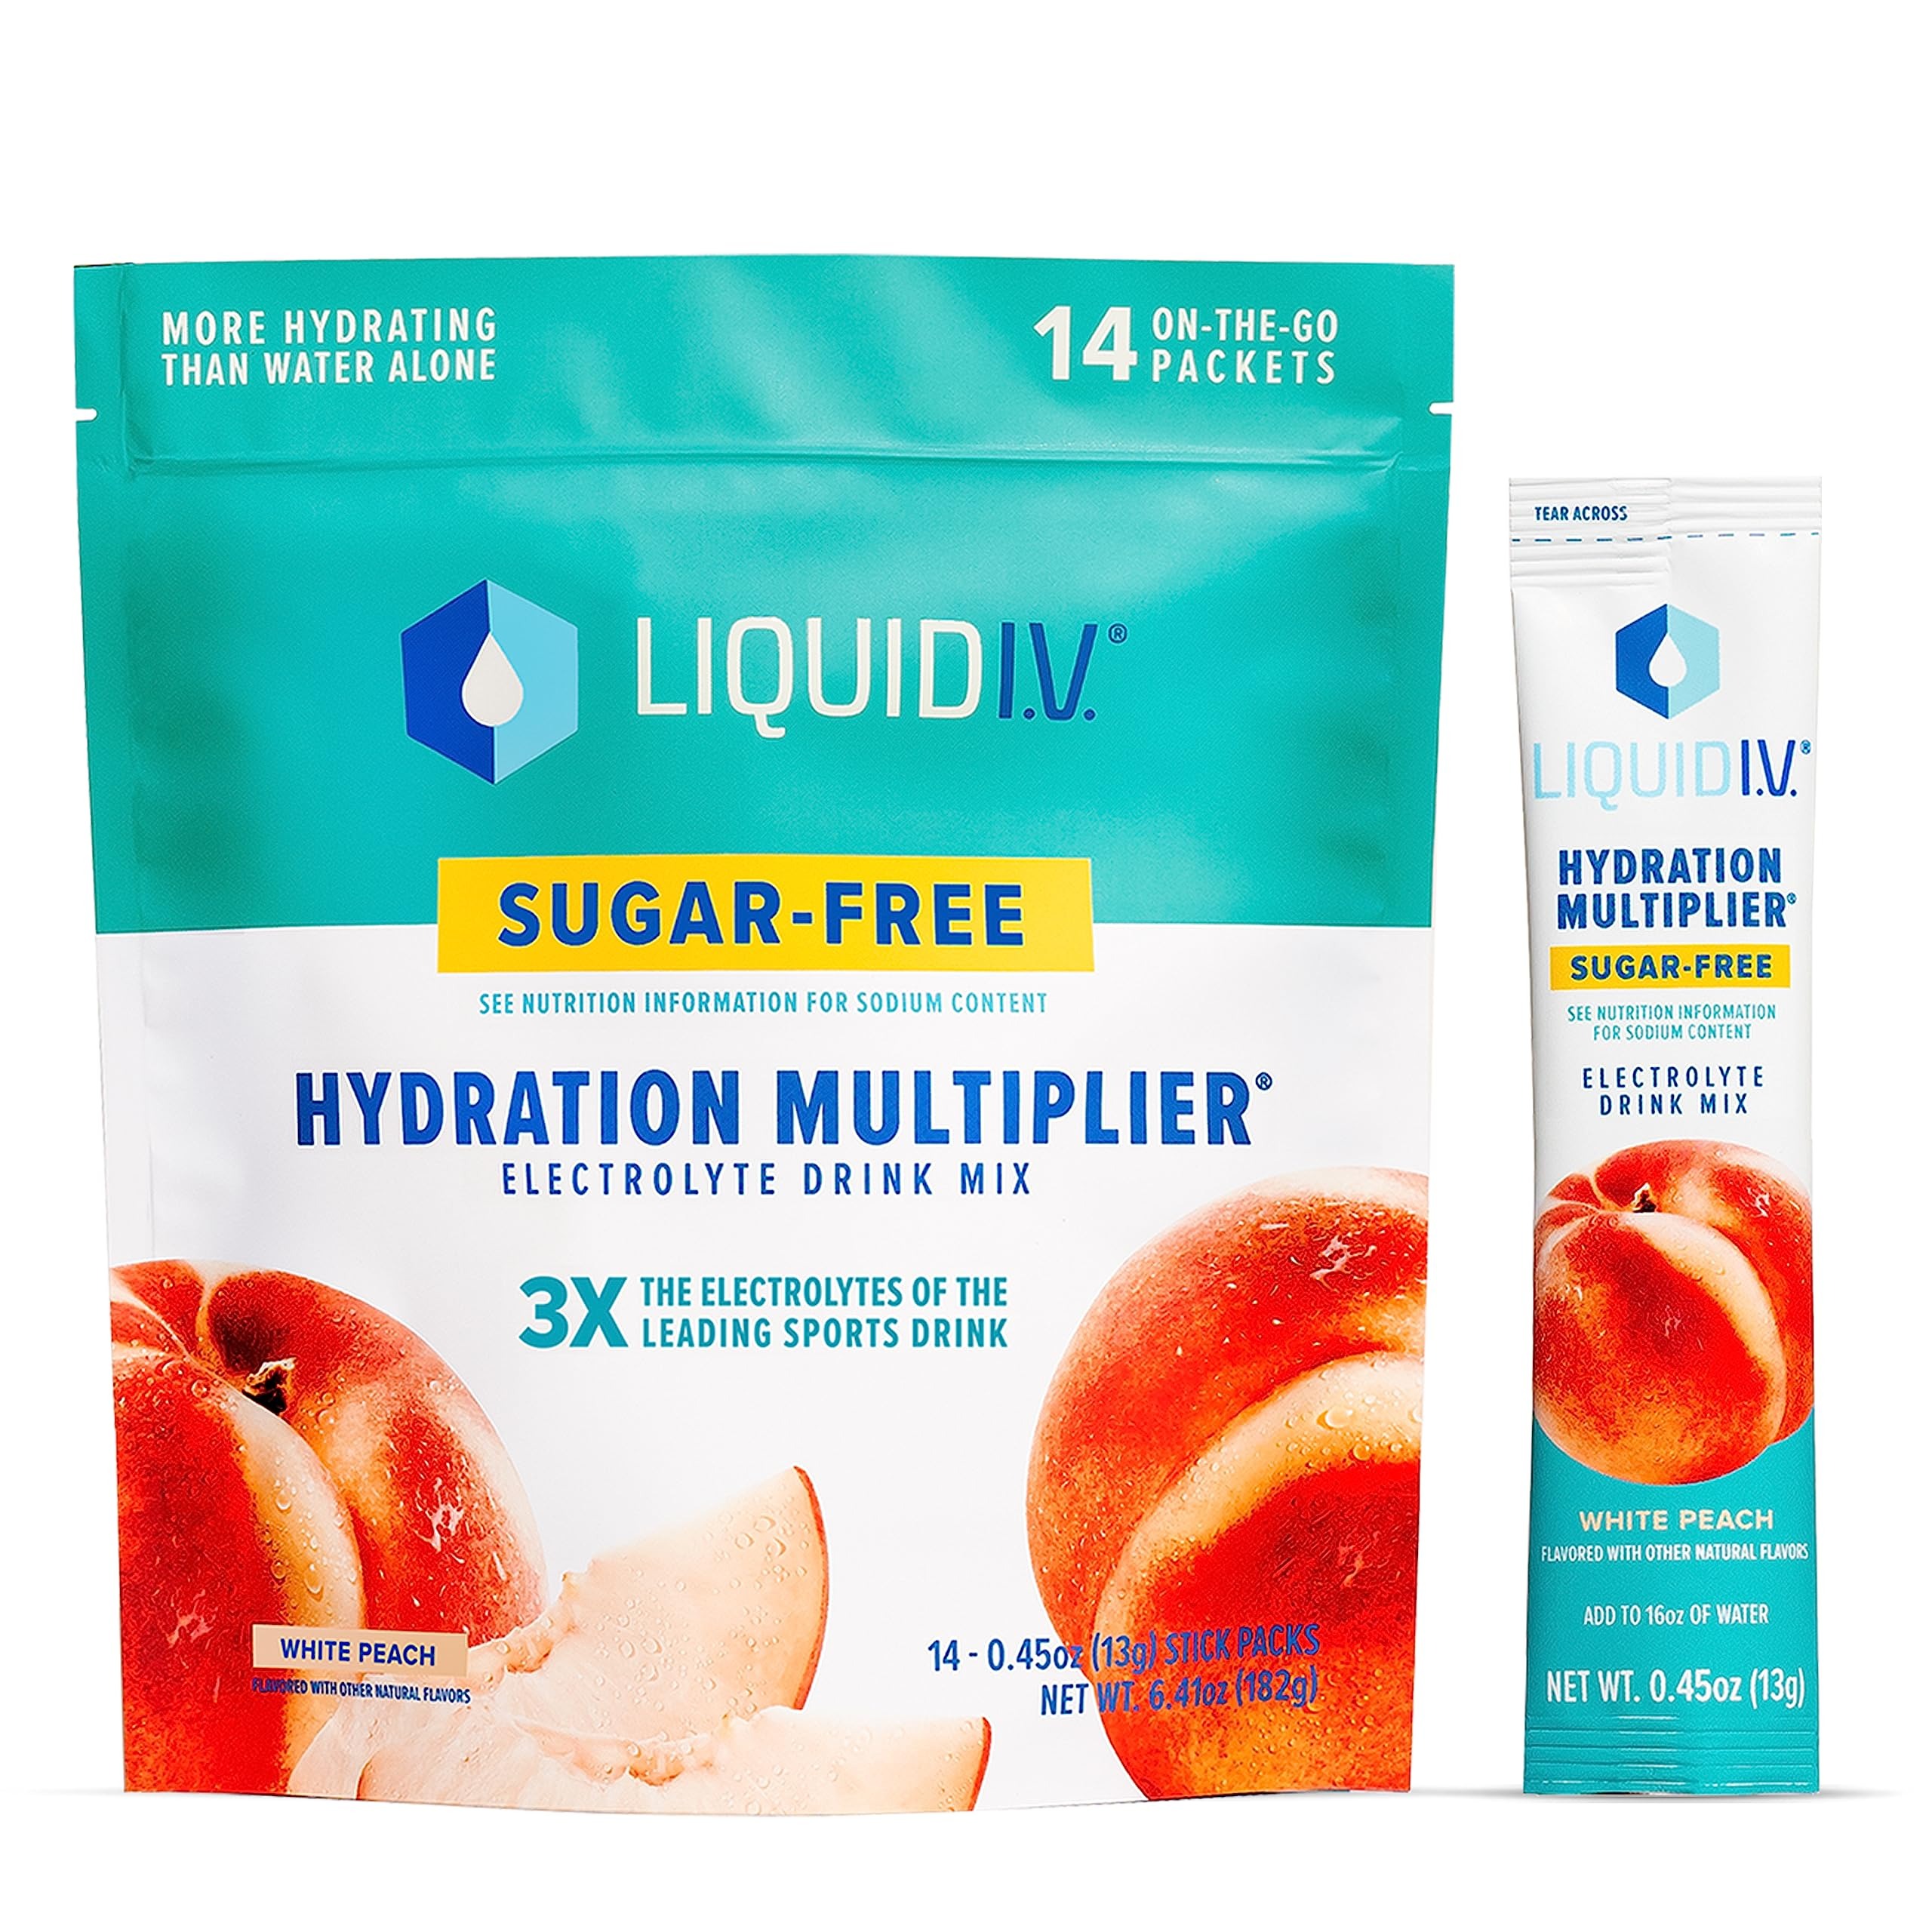
Item Name: Liquid I.V. Sugar-Free Hydration Multiplier - White Peach – Sugar-Free Hydration Powder Packets | Electrolyte Drink Mix | Easy Open Single-Serving Stick | Non-GMO | 168 Sticks
Value: 76.92
Unit: Ounce

Price: 20.49